Escape pod

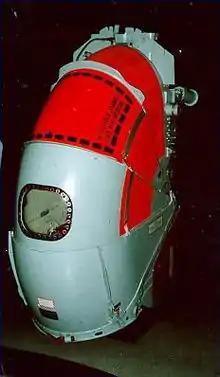
The escape capsule of a Convair B-58 Hustler

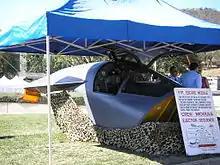
The escape capsule of a Royal Australian Air Force F-111. This capsule saved the lives of two crew members when the aircraft crashed in October 1978. Australian War Memorial, 2007

An escape pod, escape capsule, life capsule, or lifepod is a capsule or craft, usually only big enough for one person, used to escape from a vessel in an emergency. An escape ship is a larger, more complete craft also used for the same purpose. Escape pods are ubiquitous in science fiction but are only used in a few real vehicles.